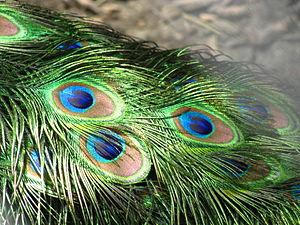
Une couleur structurelle est une coloration que produisent des interférences sur des structures d'une dimension proche de la longueur d'onde de la lumière visible, par opposition aux couleurs ordinaires, dont la cause est l'absorption, à l'échelle moléculaire, d'une partie du rayonnement électromagnétique par les matières colorantes.